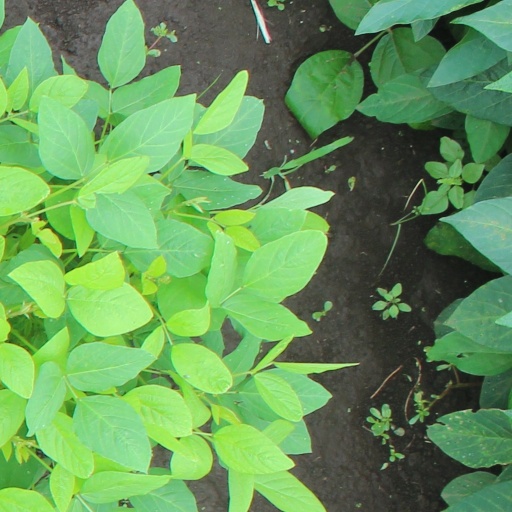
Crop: soybean